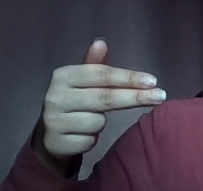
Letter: ghain